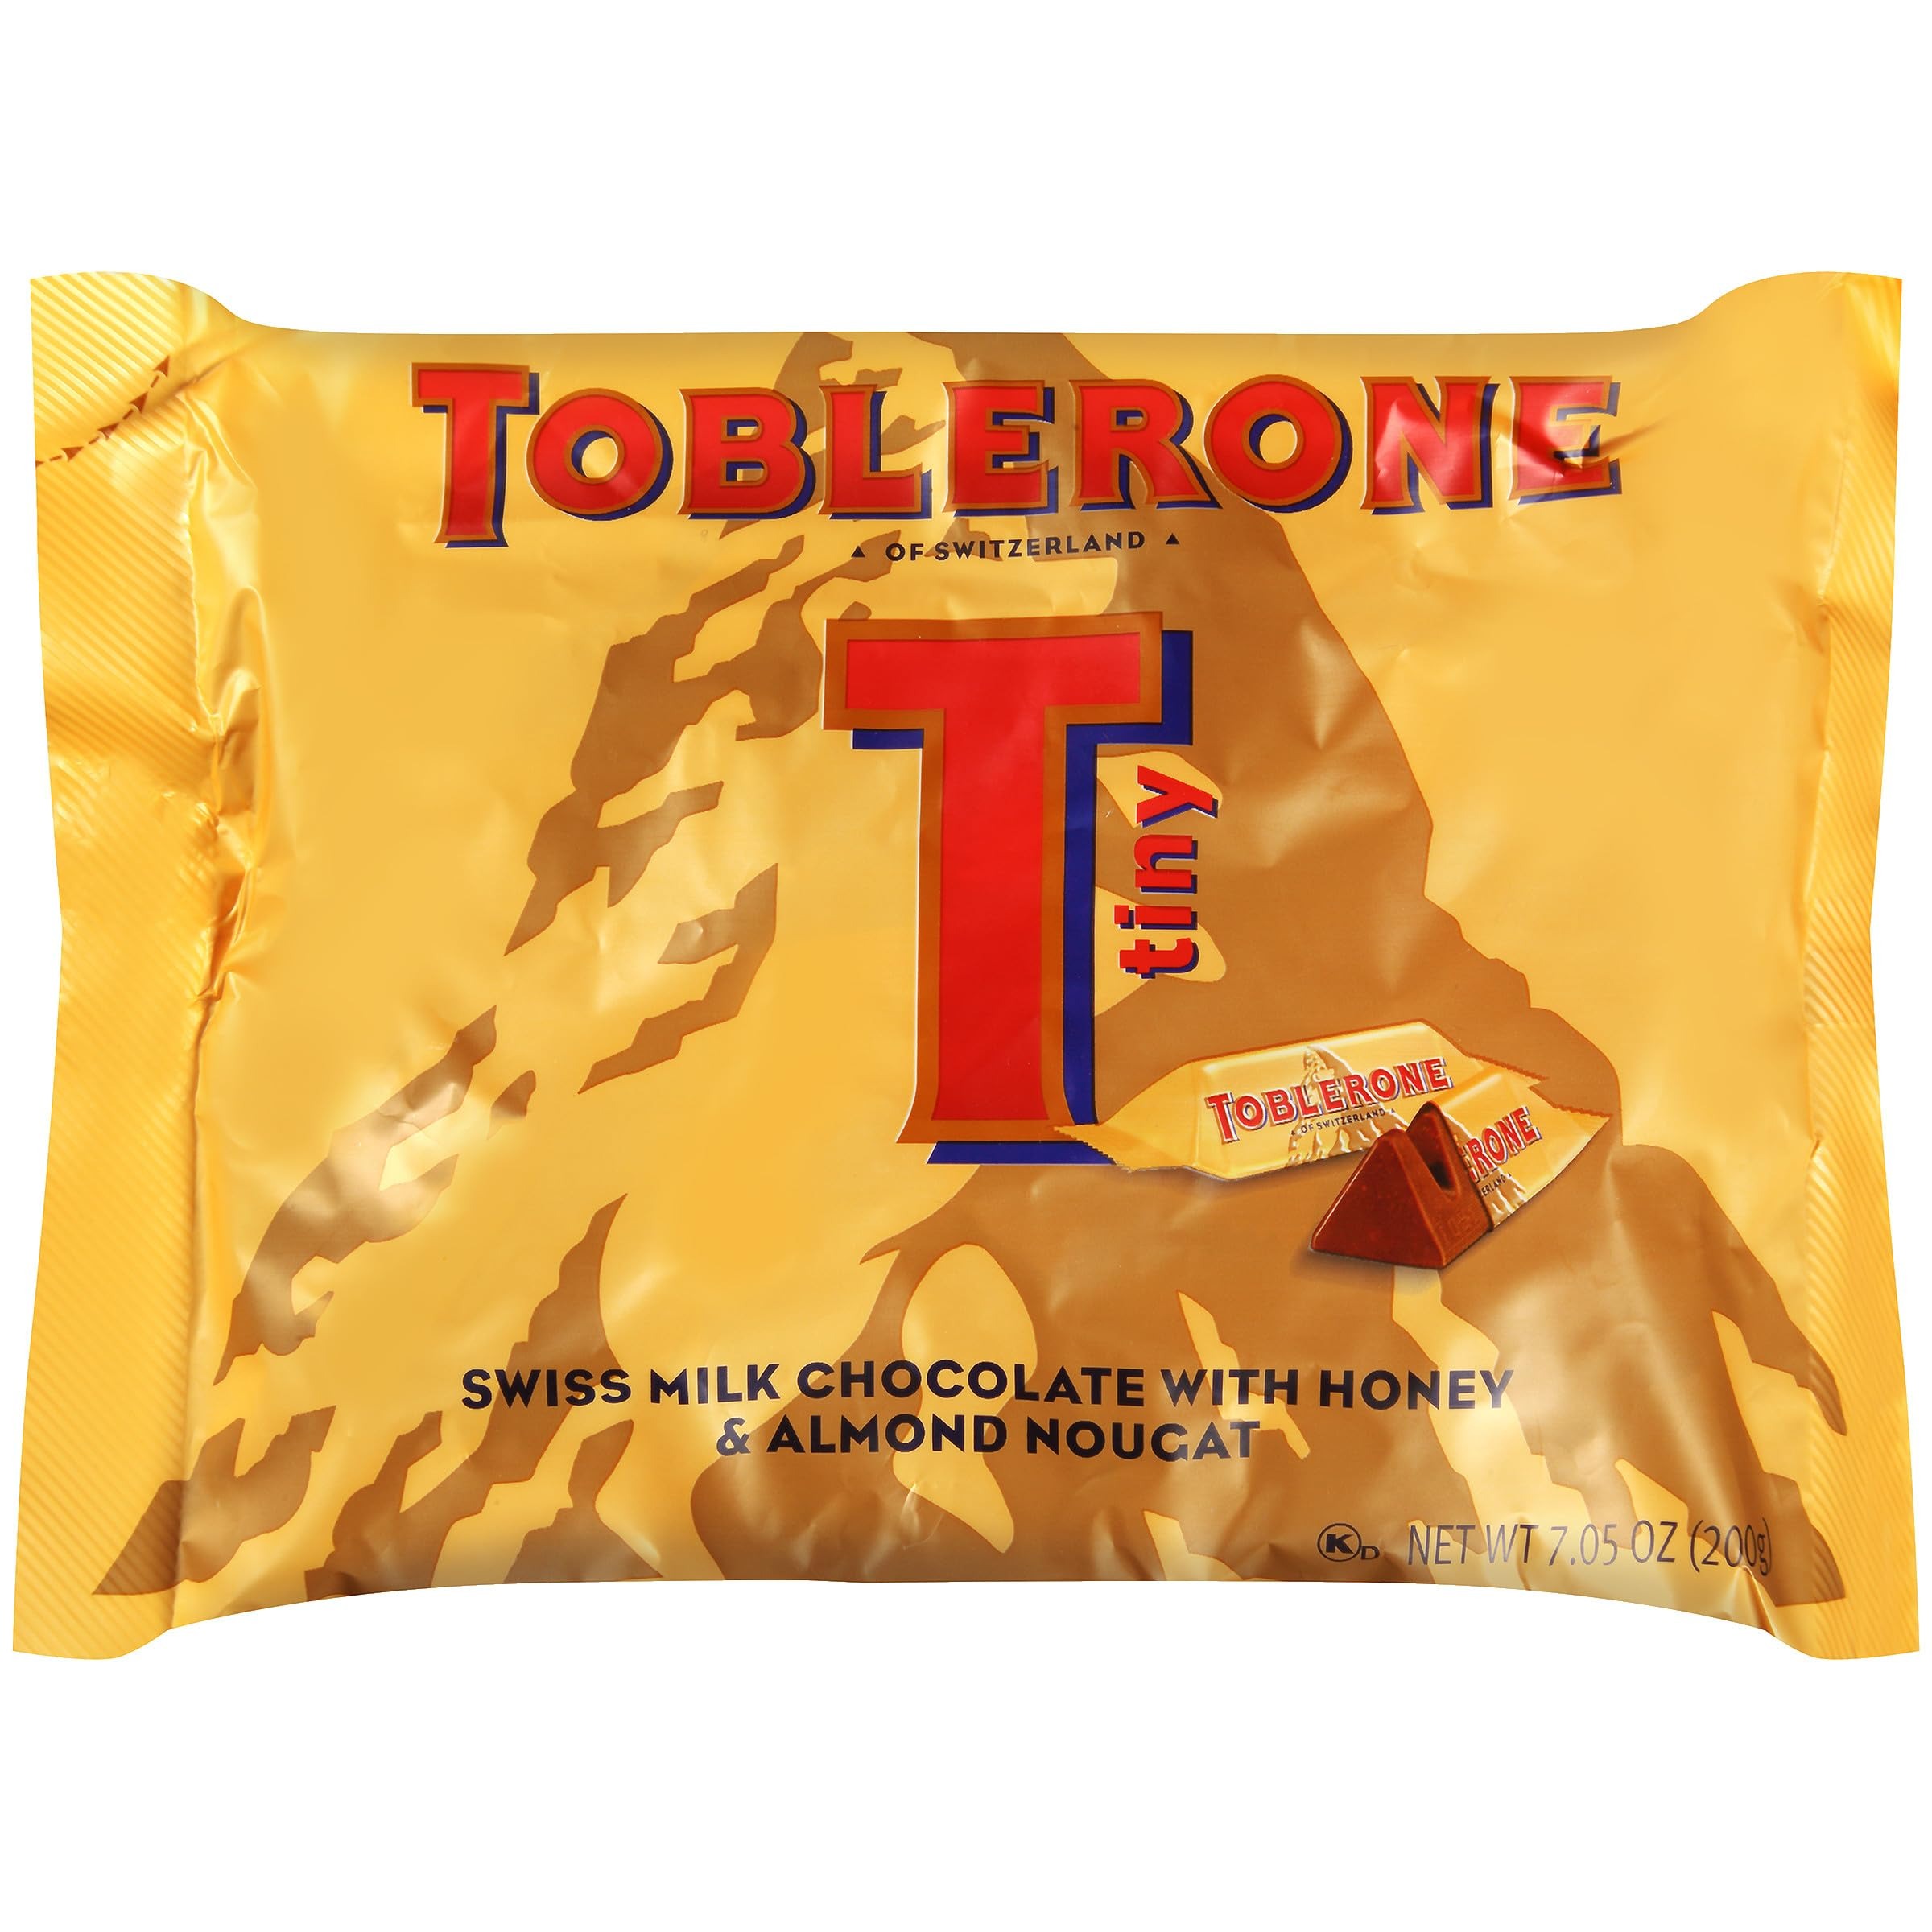
Item Name: Tiny Toblerone Milk Chocolate Bars with Honey and Almond Nougat, 7.05 oz (25 Pieces)
Bullet Point 1: One 7.05 oz bag, 25 pieces, of Tiny Toblerone Milk Chocolate Bars (packaging may vary)
Bullet Point 2: Mini milk chocolate bars with honey and almond nougat
Bullet Point 3: European chocolate with a unique and iconic peak shape
Bullet Point 4: Individually wrapped bars perfect for personal enjoyment, sharing or adding to a chocolate gift basket
Bullet Point 5: Kosher chocolate bars made with sustainably sourced Cocoa Life cocoa. Visit Cocoa Life website to learn more
Value: 7.05
Unit: Ounce

Price: 14.5